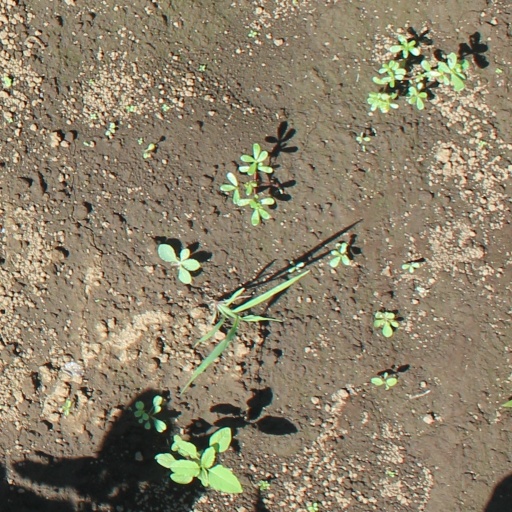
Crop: soybean